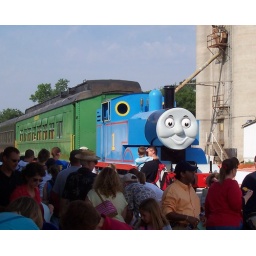
This is the train we rode on (we were in the green coach)